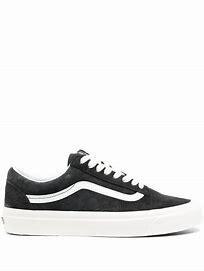
Brand: Vans
Model: UA Old Skool